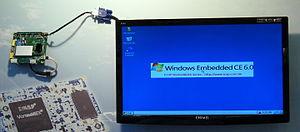
Windows Embedded est une famille de systèmes d'exploitation de Microsoft destinés à être utilisés dans des systèmes embarqués. Microsoft a créé quatre différentes catégories de systèmes d'exploitation pour appareils embarqués visant un marché très large, allant d'appareils de temps réel jusqu'aux caisses enregistreuses de magasins. Les systèmes d'exploitation Windows Embedded sont uniquement disponibles pour les constructeurs OEM qui les vendent préchargés avec le matériel pour les utilisateurs finaux.